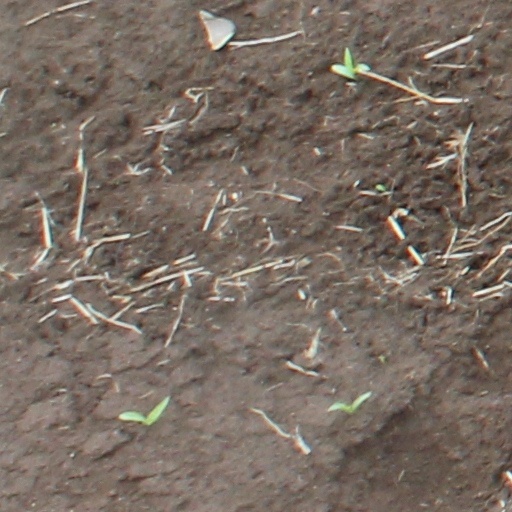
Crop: wheat